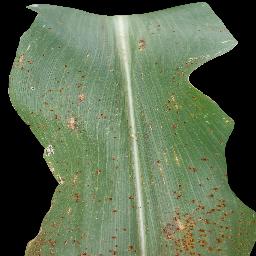
Label: Corn___Common_rust